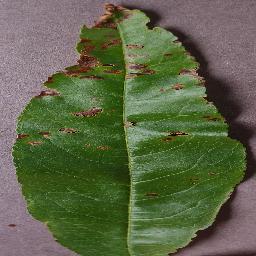
Label: Peach___Bacterial_spot